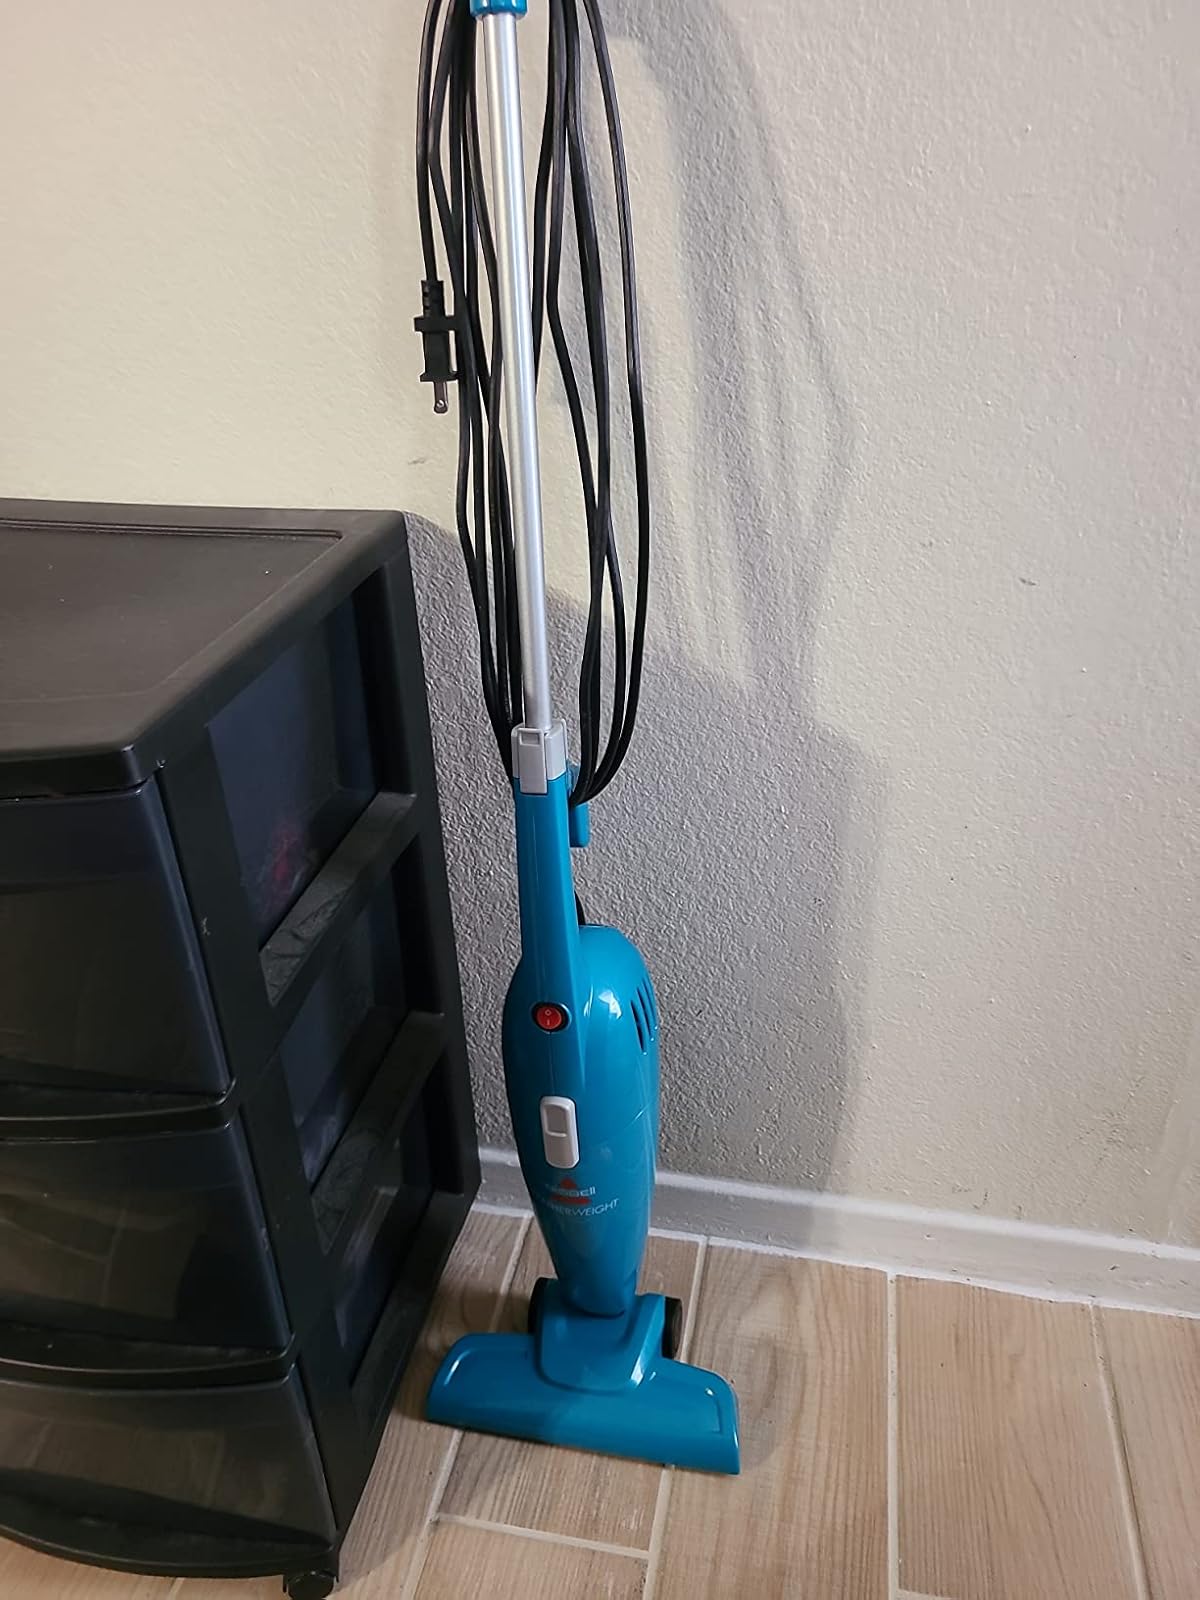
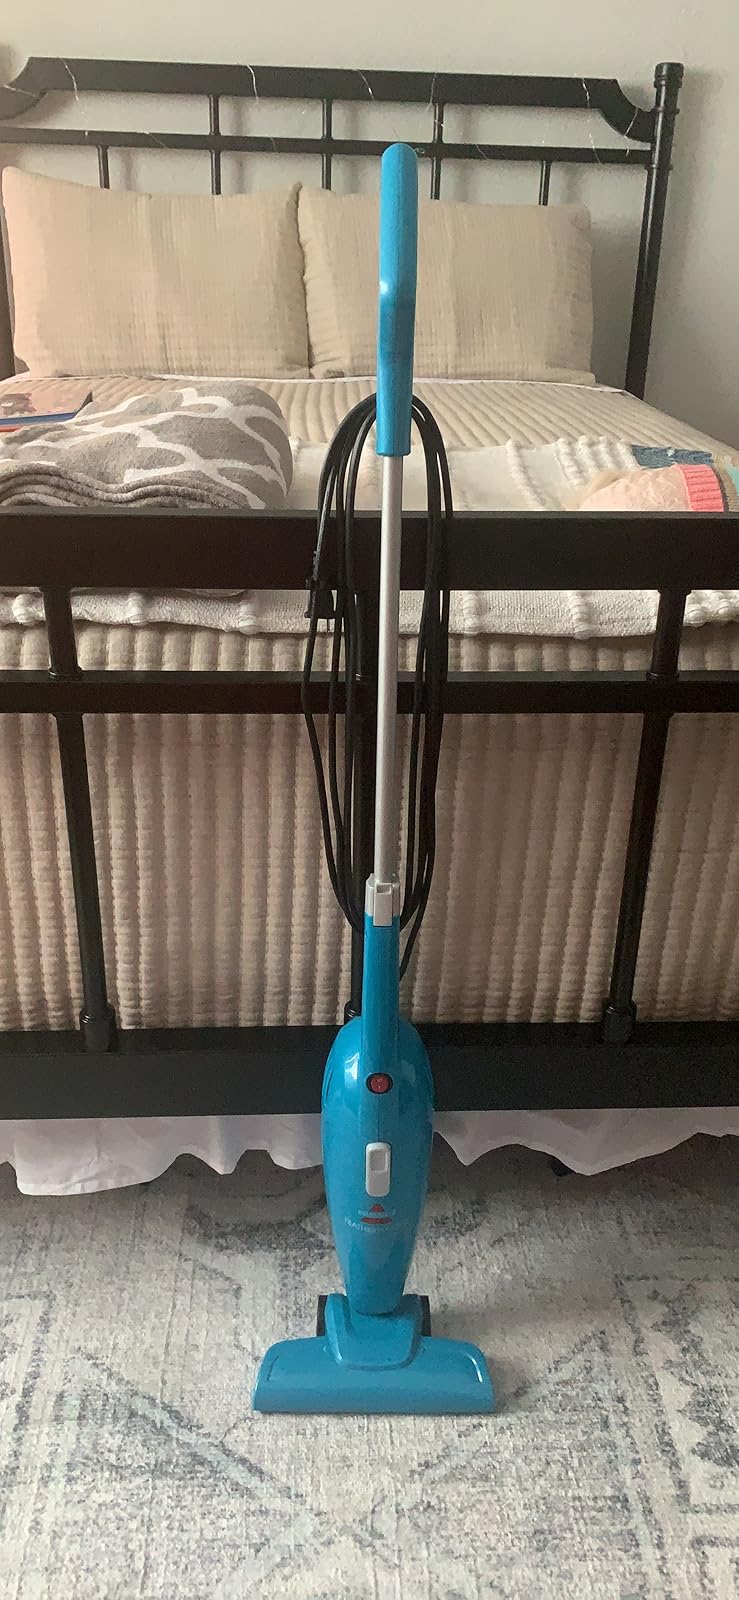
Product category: items_vacuum
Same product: yes